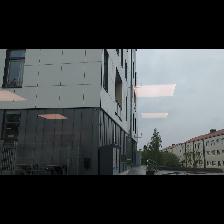
Label: NonHuman